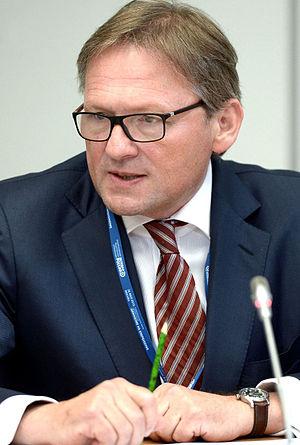
Boris Iourievitch Titov, né le 24 décembre 1960 à Moscou, est un entrepreneur et homme politique russe. Dirigeant du Parti de la croissance depuis 2016, il est candidat à l'élection présidentielle russe de 2018.
L’élection présidentielle de 2018 est organisée en Russie le 18 mars 2018 pour en élire le président fédéral. Vladimir Poutine ayant réuni une majorité absolue des voix dès le premier tour, aucun second tour n'est organisé.